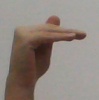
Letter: khaa